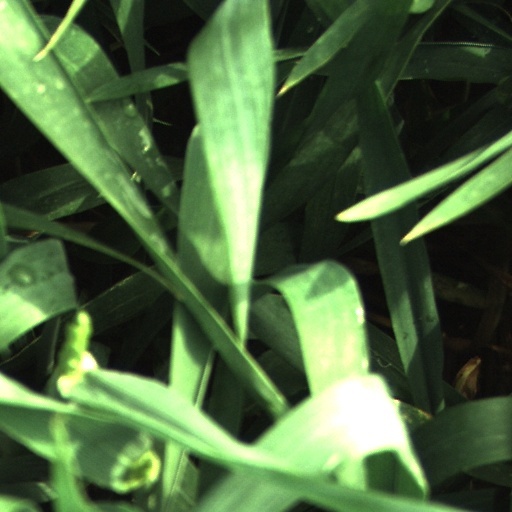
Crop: wheat